Zirc Arboretum

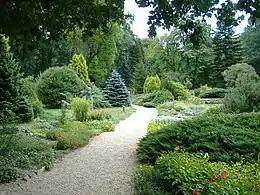
Zirc Arboretum

The Zirc Arboretum is an arboretum in Zirc, Hungary.